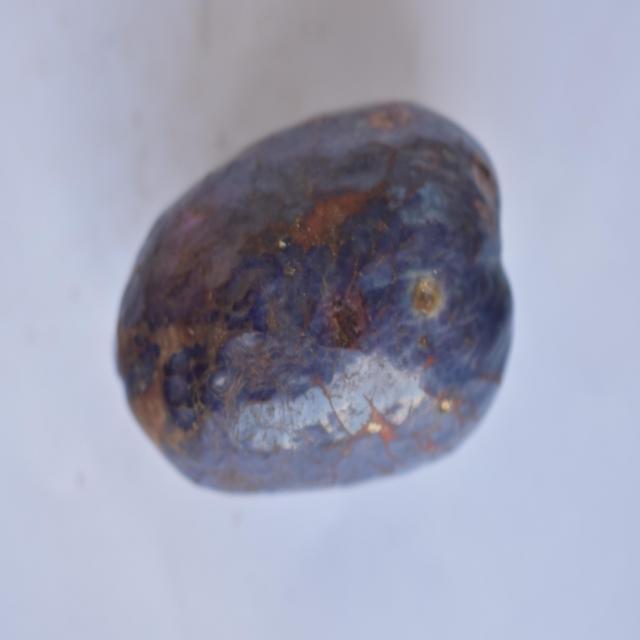
Plum grade: unaffected